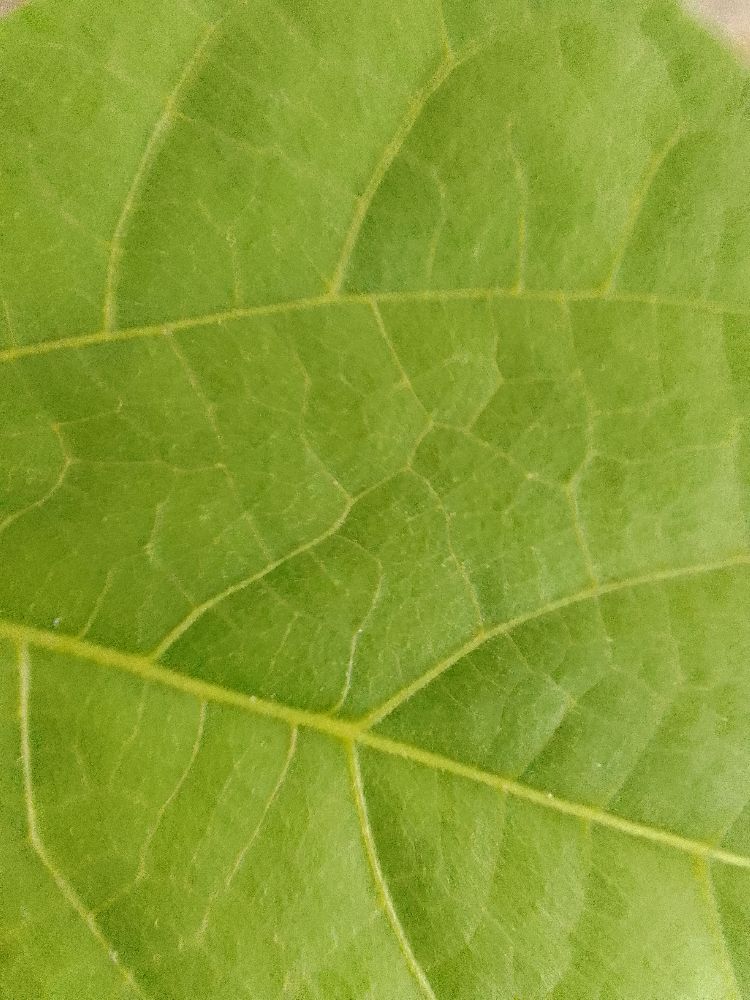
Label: healthy